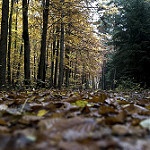
Label: forest